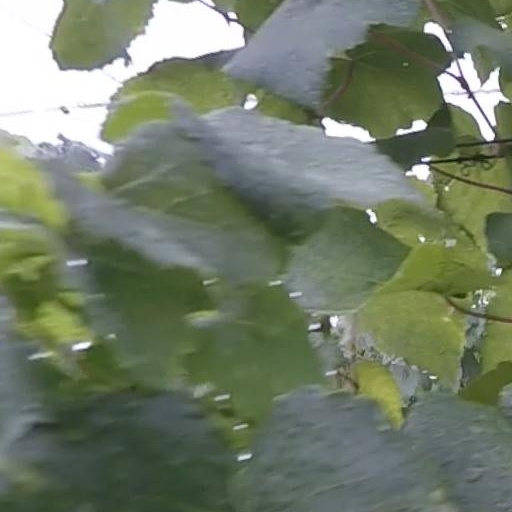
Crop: grape